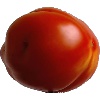
Label: Tomato 1